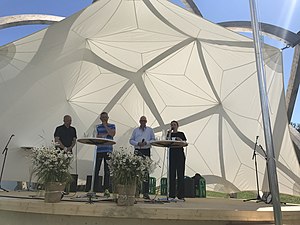
Wind Denmark
Wind Denmark på energiens scene på Bornholm, Folkemødet 2019. Fra venstre adm. direktør i Wind Denmark, Jan Hylleberg, Henrik Frandsen, Borgmester i Tønder Kommune, Thomas Egebo, adm. direktør i Energinet, Lea Wermelin, Miljø - og fødevareminister.
Wind Denmark på energiens scene på Bornholm, folkemødet 2019.
Wind Denmark på Energiens Scene på Bornholm, Folkemødet 2019.
Wind Denmark er en brancheorganisation der omfatter hele vindsektoren i Danmark. Wind Denmark repræsenterer omkring 3.100 medlemmer fra vindsektoren, herunder private vindmølleejere og vindmøllelav, leverandører af vindmøllekopmoneter, investorer, udviklere og producenter af vindmøller, samt privatpersoner med særlig interesse for vindenergi.